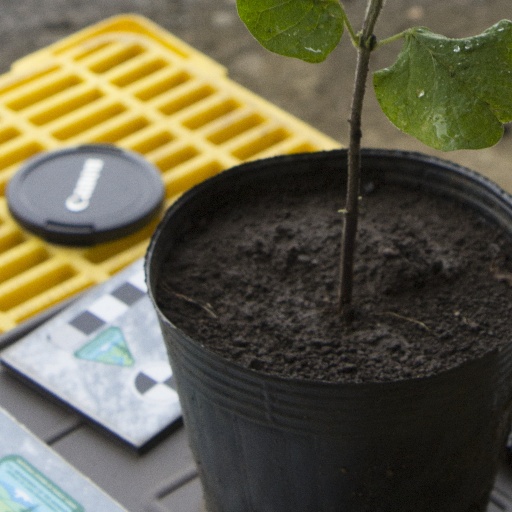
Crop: soybean